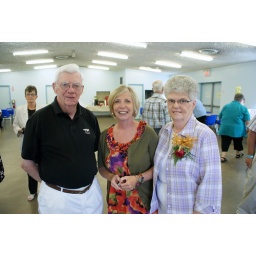
Vicki was the flower girl in the wedding! Vicki is also my second-cousin.